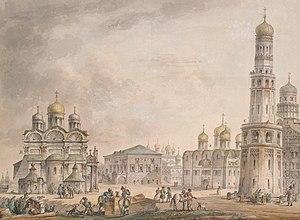
La place des Cathédrales, au Kremlin de Moscou, est une place à l'intérieur de la citadelle, autour de laquelle sont groupés les monuments les plus anciens de l'ancienne résidence des tsars. Leur ensemble est fastueux et exceptionnel ; il se situe non loin de la muraille qui longe la rivière Moskova.